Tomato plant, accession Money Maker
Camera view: horizontal (90 deg, fisheye); turntable rotation: 240 degrees
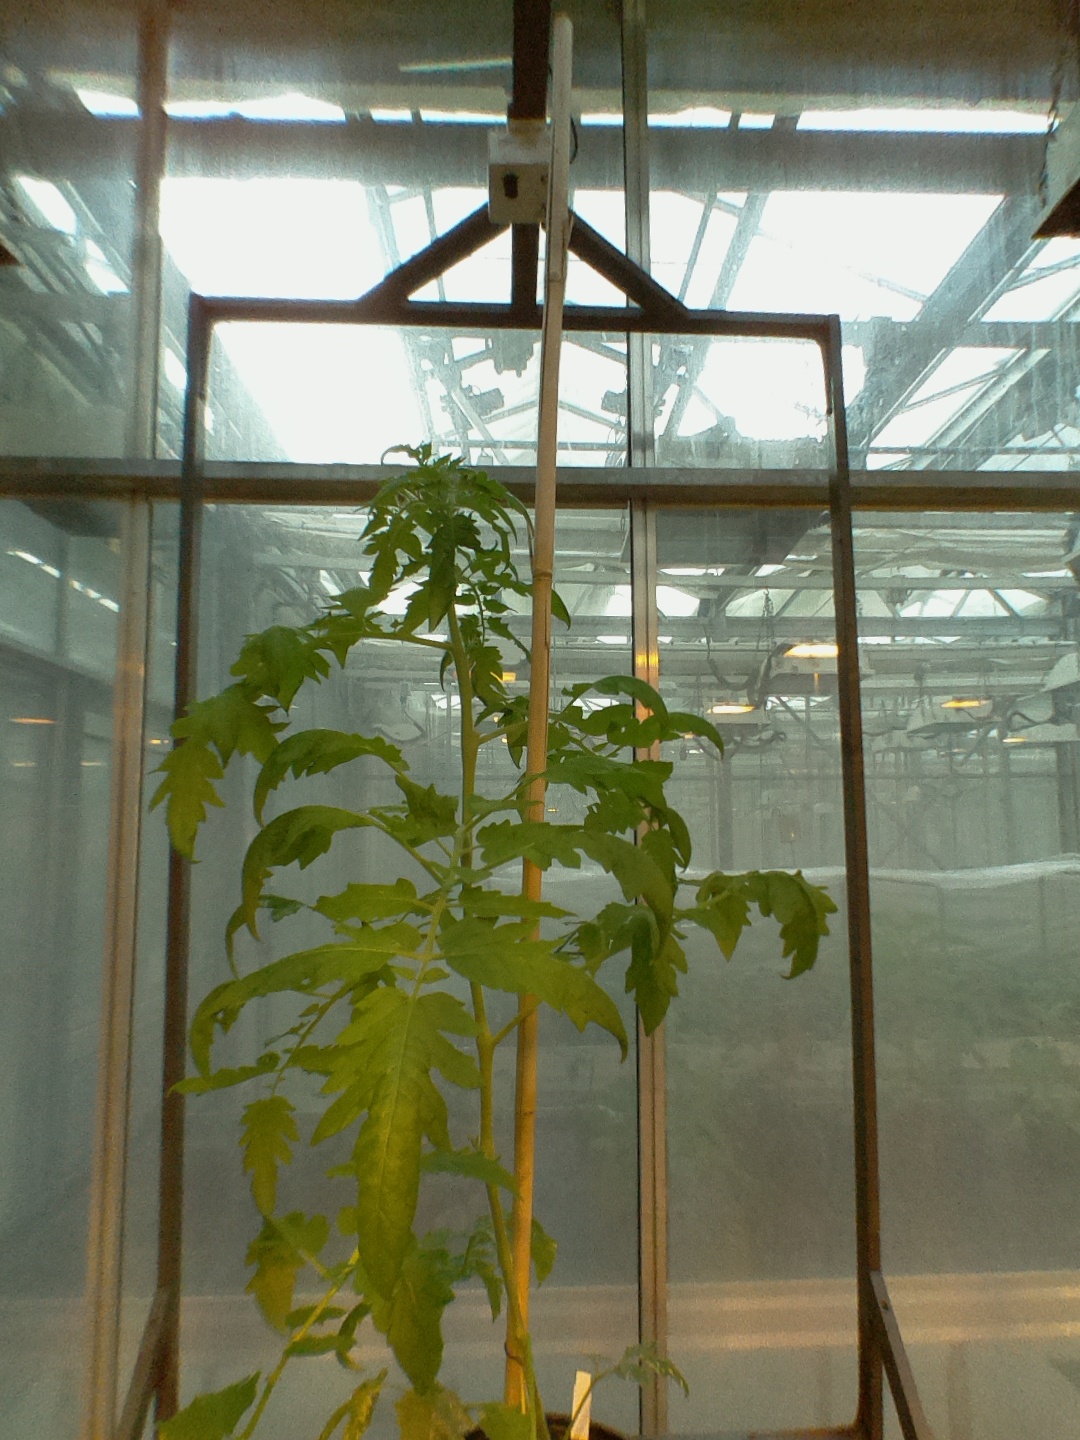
BBCH growth stage 54: 4 inflorescences visible